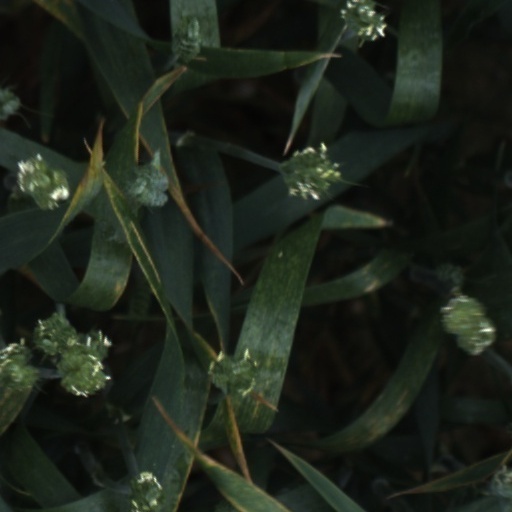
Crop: wheat